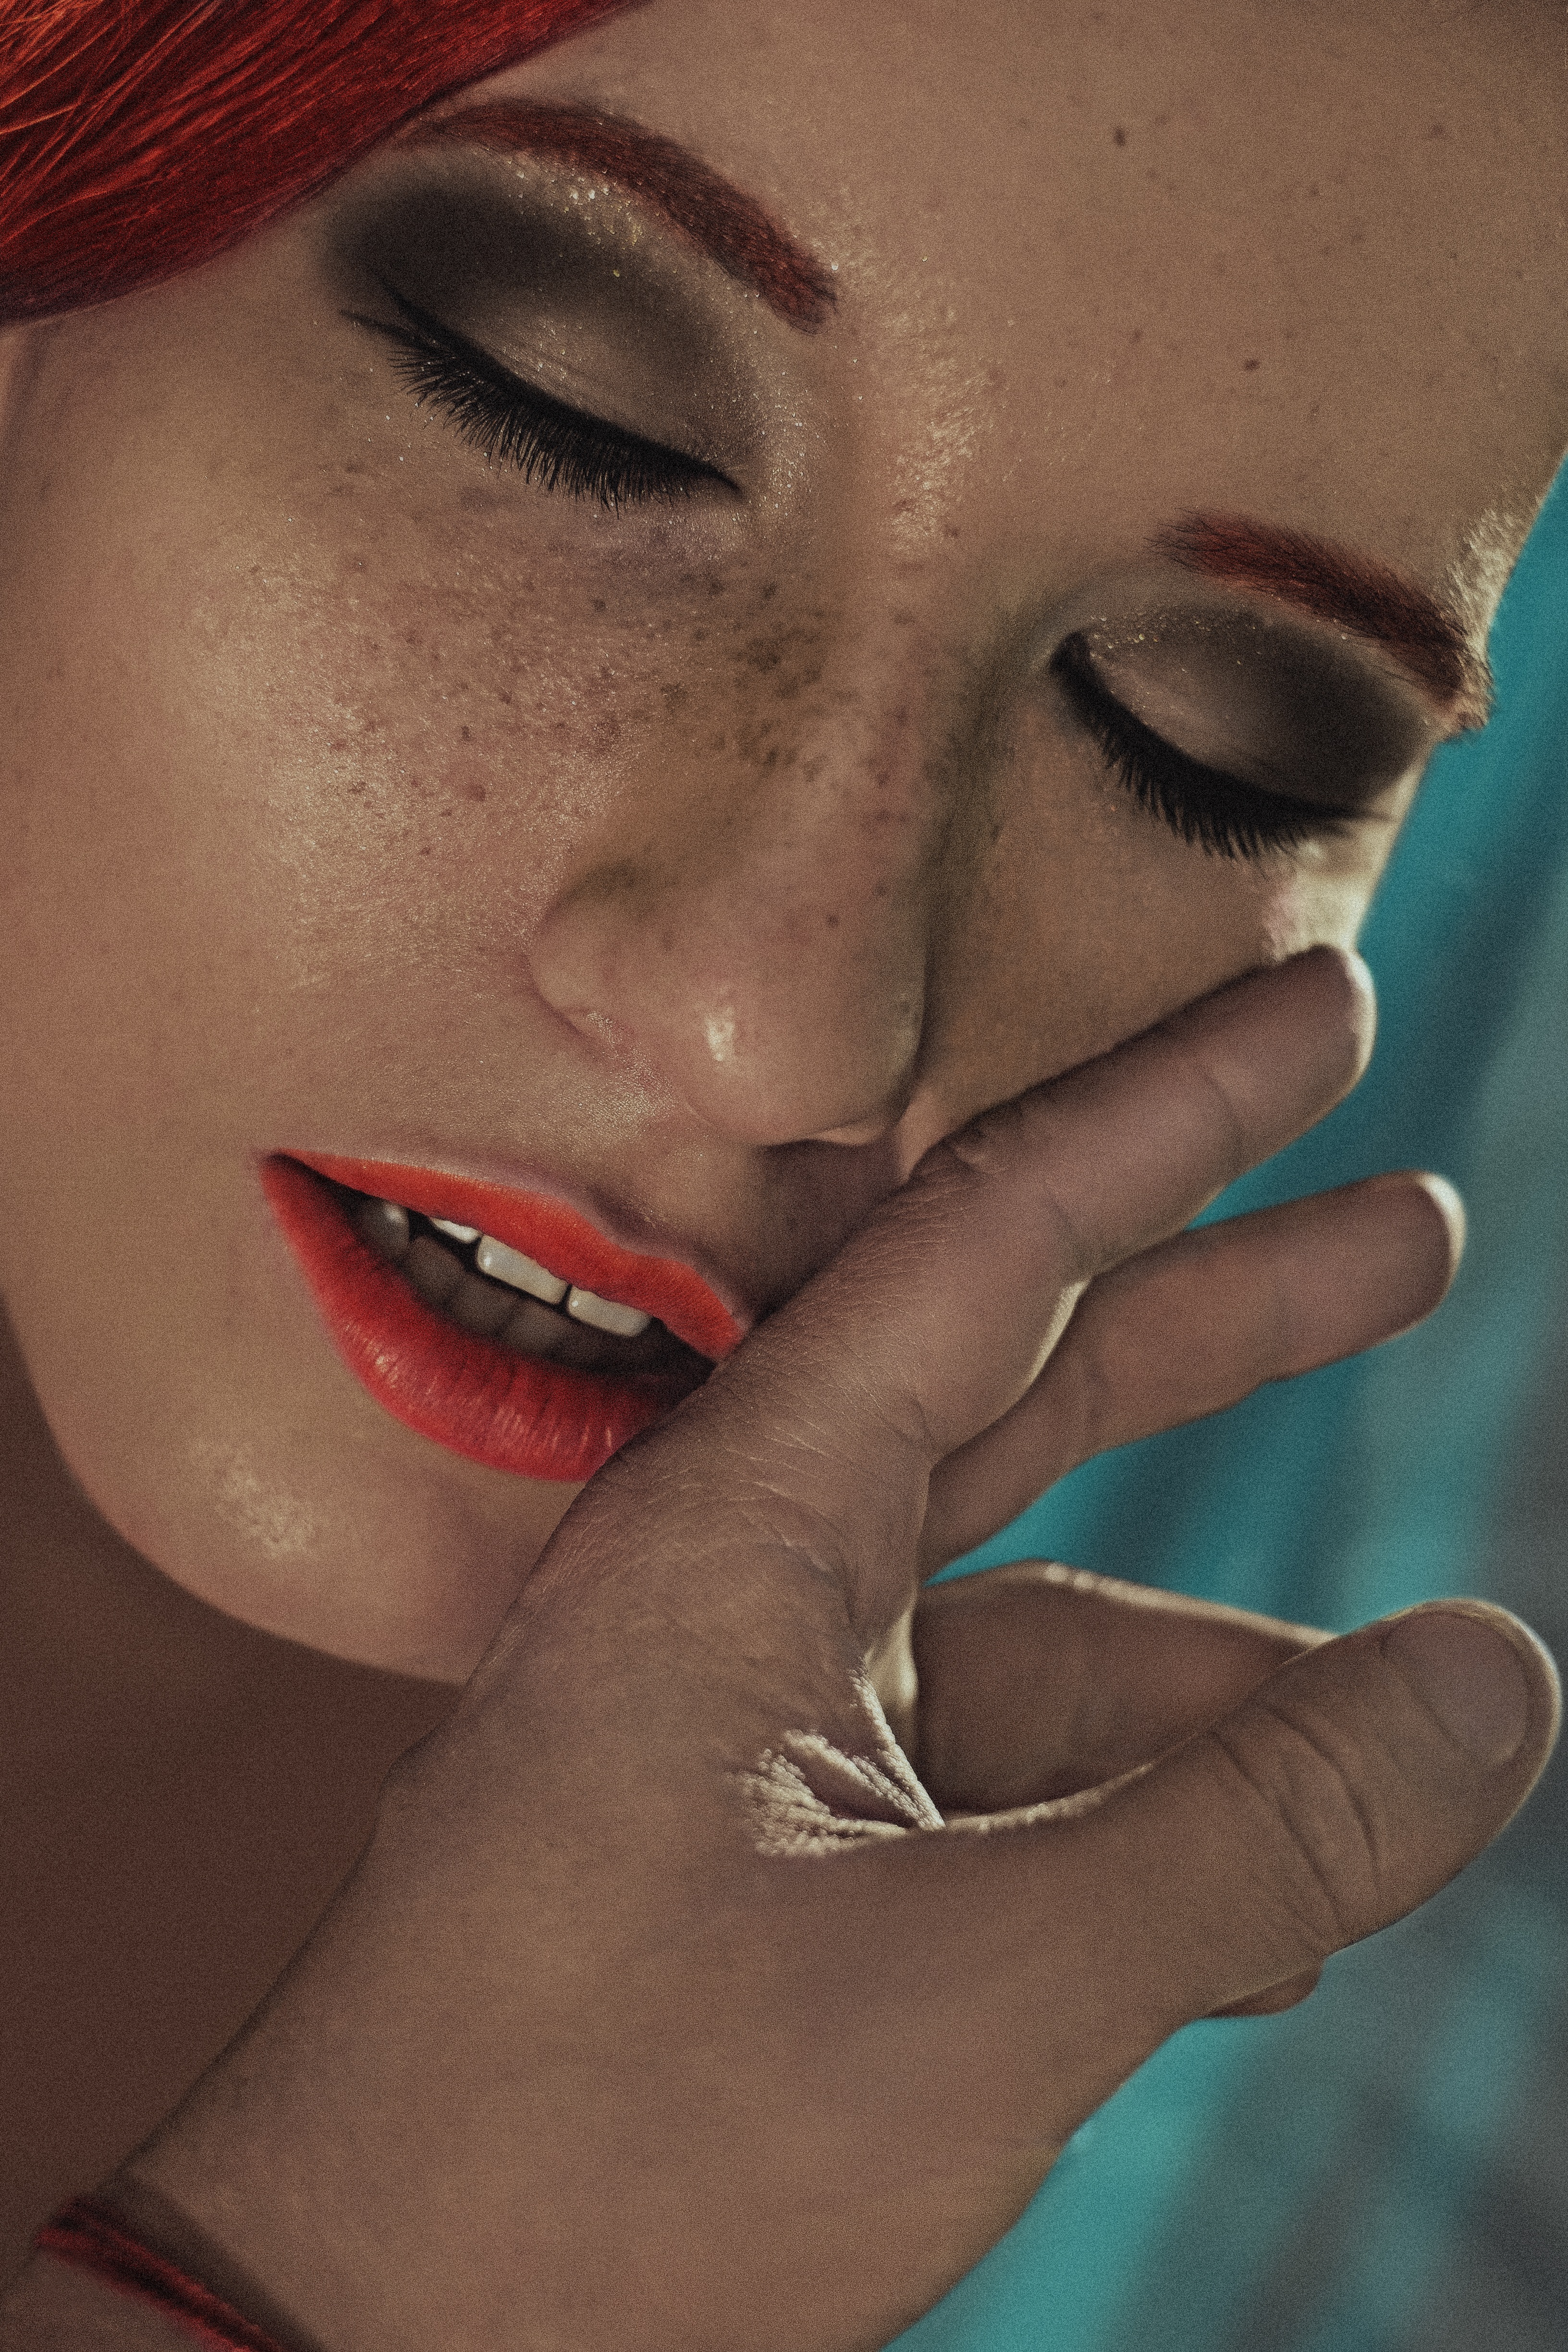
hand, person, girl, woman, leg, portrait, model, finger, red, color, lady, lip, mouth, eyelash, close up, human body, face, nose, eyes, neck, eye, head, skin, lips, beauty, organ, erotica, sense, art model